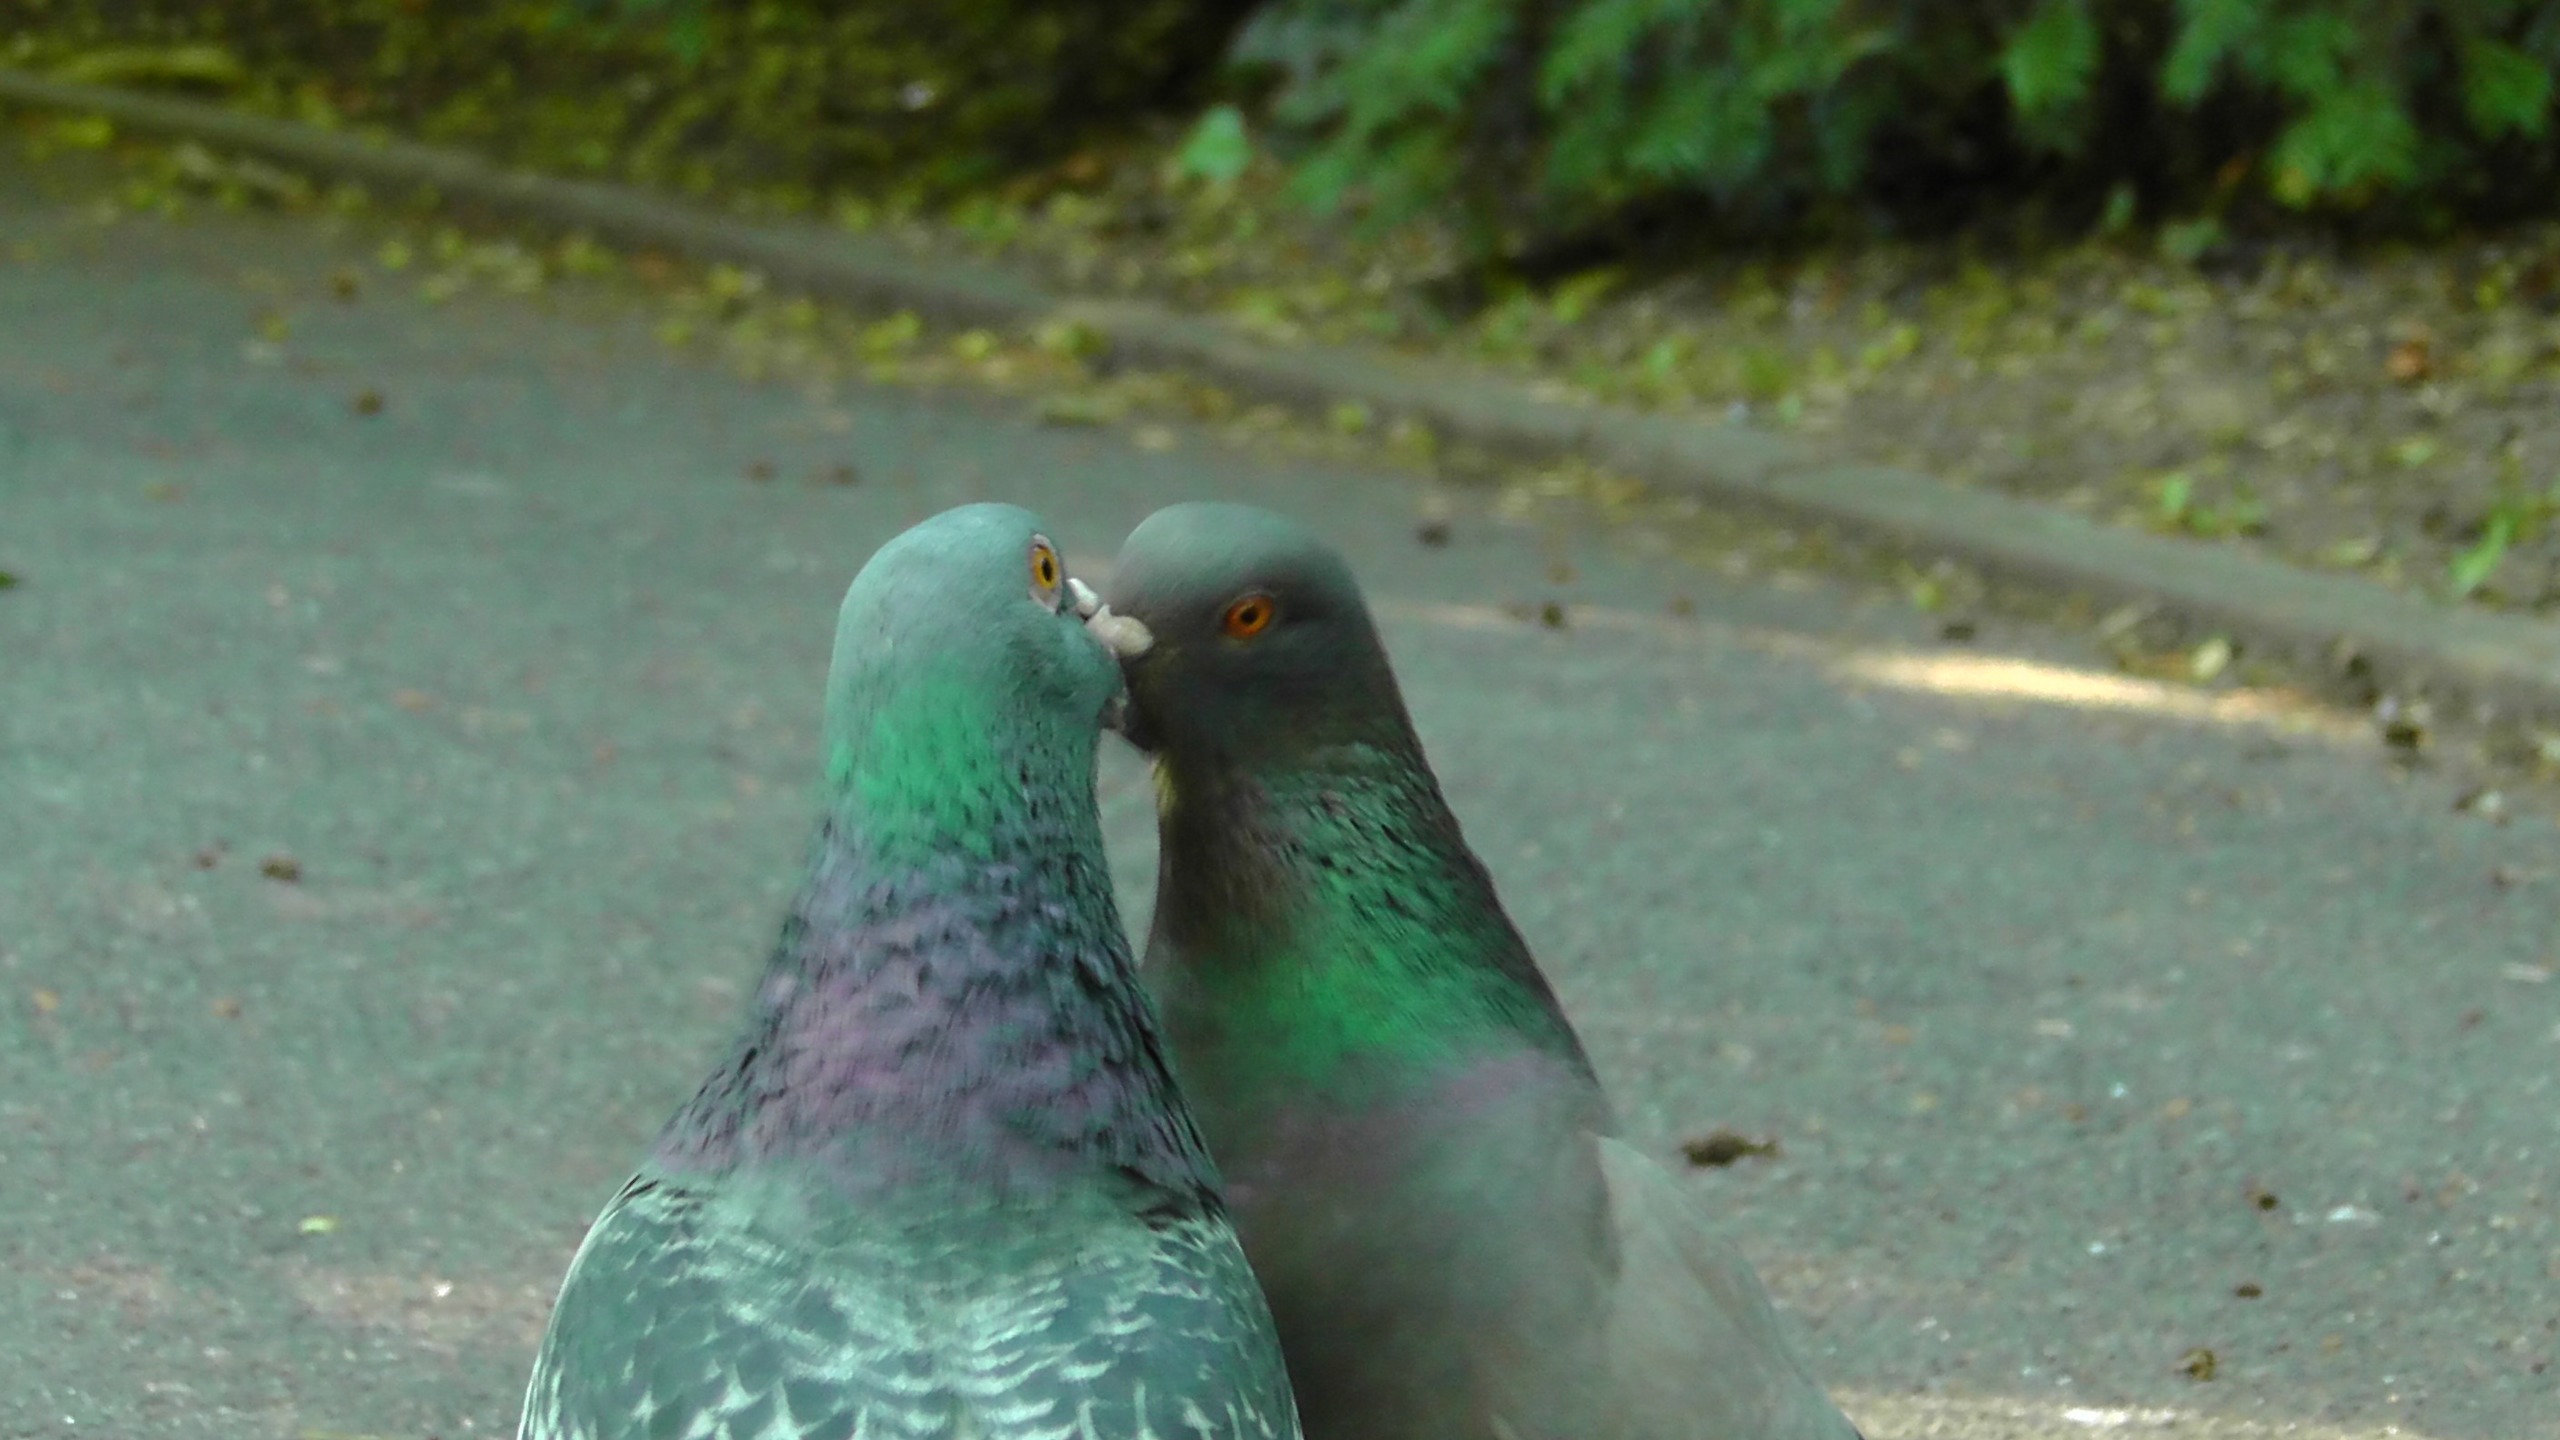
nature, green, bird, organism, photograph, road surface, beak, teal, feather, asphalt, adaptation, rock dove, light, stock dove, beauty, purple, turquoise, violet, pigeons and doves, aqua, neck, wing, terrestrial animal, grey, photography, wildlife, snapshot, natural material